IND Culver Line

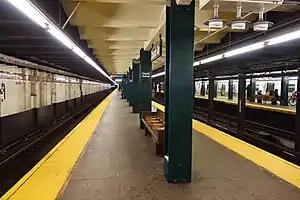
Church Avenue

One of the goals of Mayor John Hylan's Independent Subway System (IND), proposed in the 1920s was a line to Coney Island, reached by a recapture of the BMT Culver Line. To connect this line to the Eighth Avenue Line–the main trunk of the IND–a subway line was to run from Brooklyn Borough Hall south under Jay Street, Smith Street, Ninth Street, and several other streets to Cortelyou Road (later Church Avenue) and McDonald Avenue, just north of the Ditmas Avenue elevated station. A ramp would then lead onto the elevated BMT Culver Line.